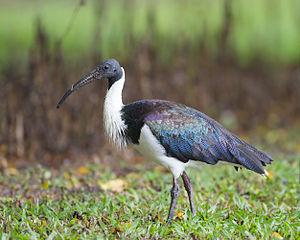
Le Hunter est un des principaux fleuves de Nouvelle-Galles du Sud en Australie.
L'Ibis d'Australie est une espèce d'oiseaux de la famille des Threskiornithidae. Il est considéré comme animal utile car il se nourrit de sauterelles et de criquets.
Ceci est une liste des oiseaux endémiques ou quasi-endémiques d'Australie.